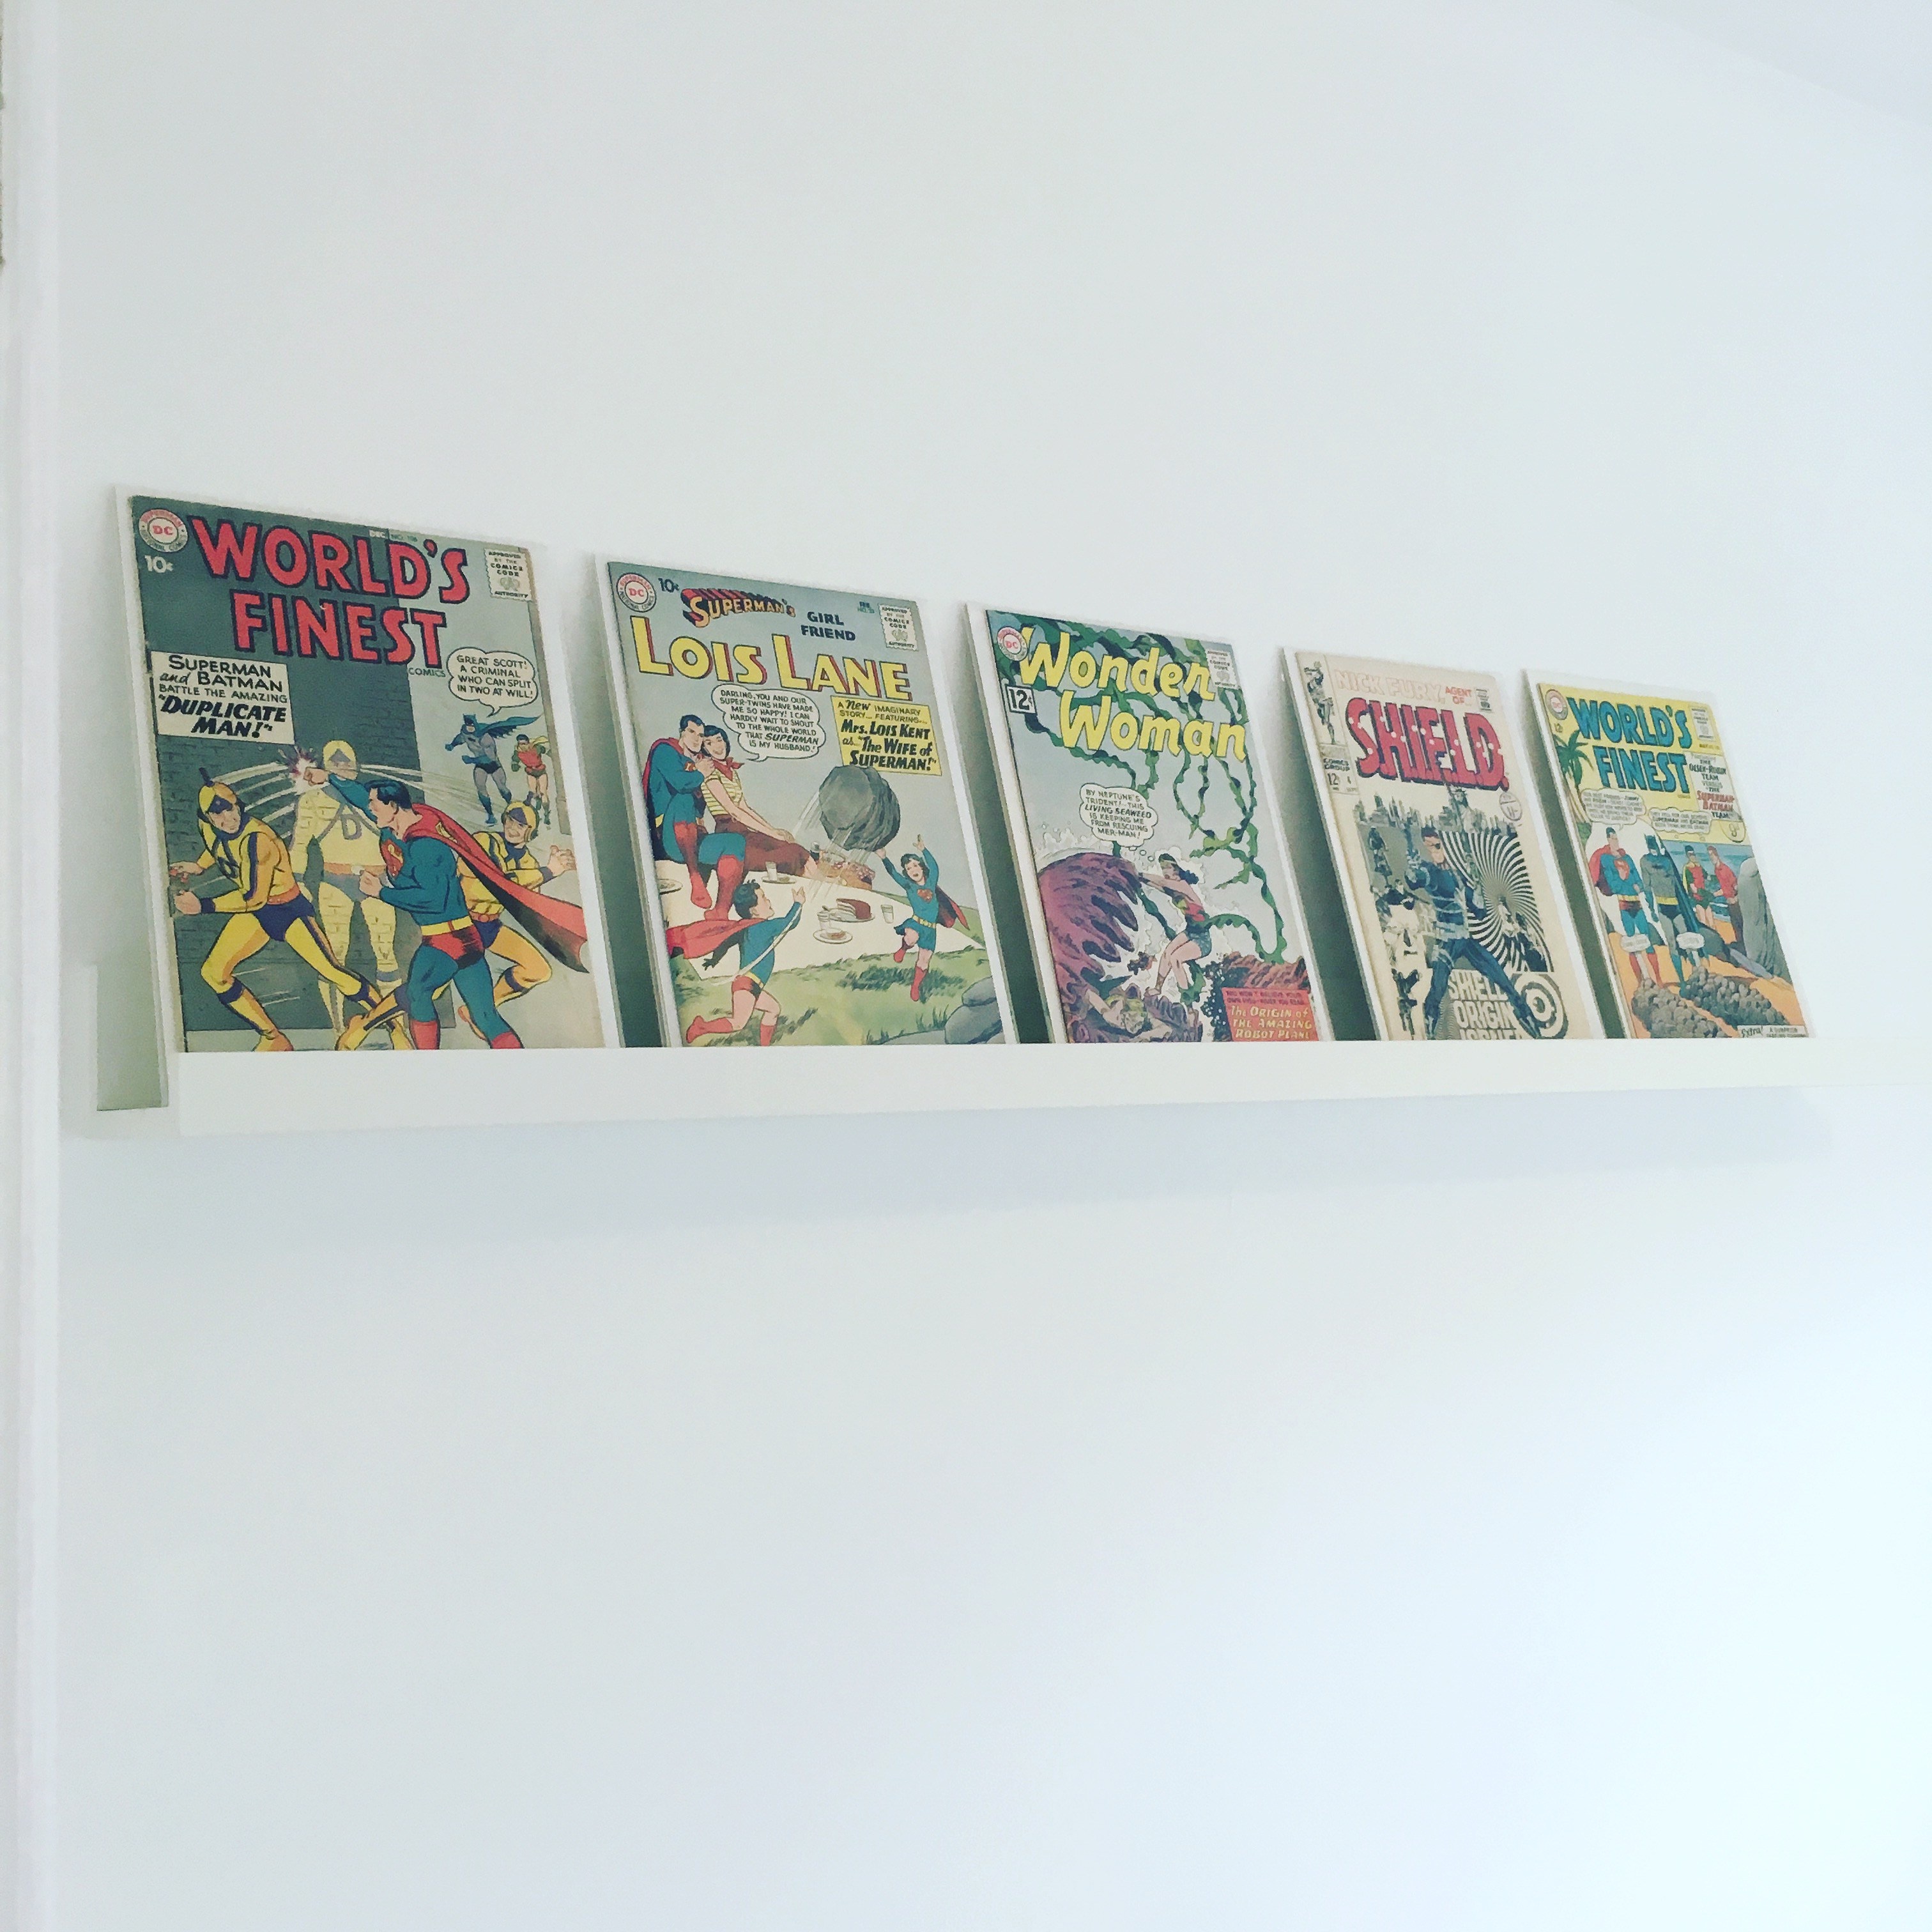
brand, art